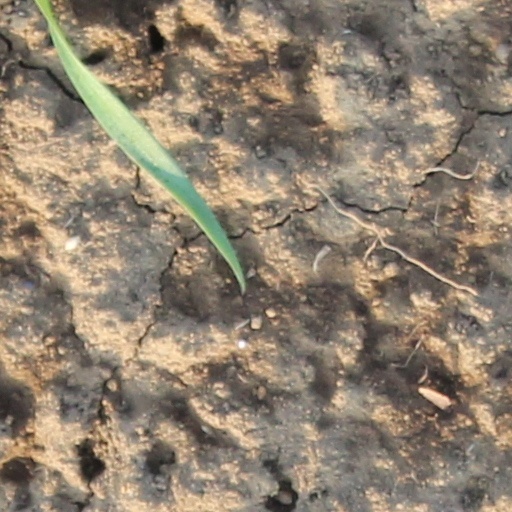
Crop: wheat